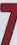
Number: 7